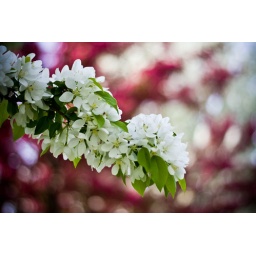
I like the contrast of the white blossoms on the pink in the background.